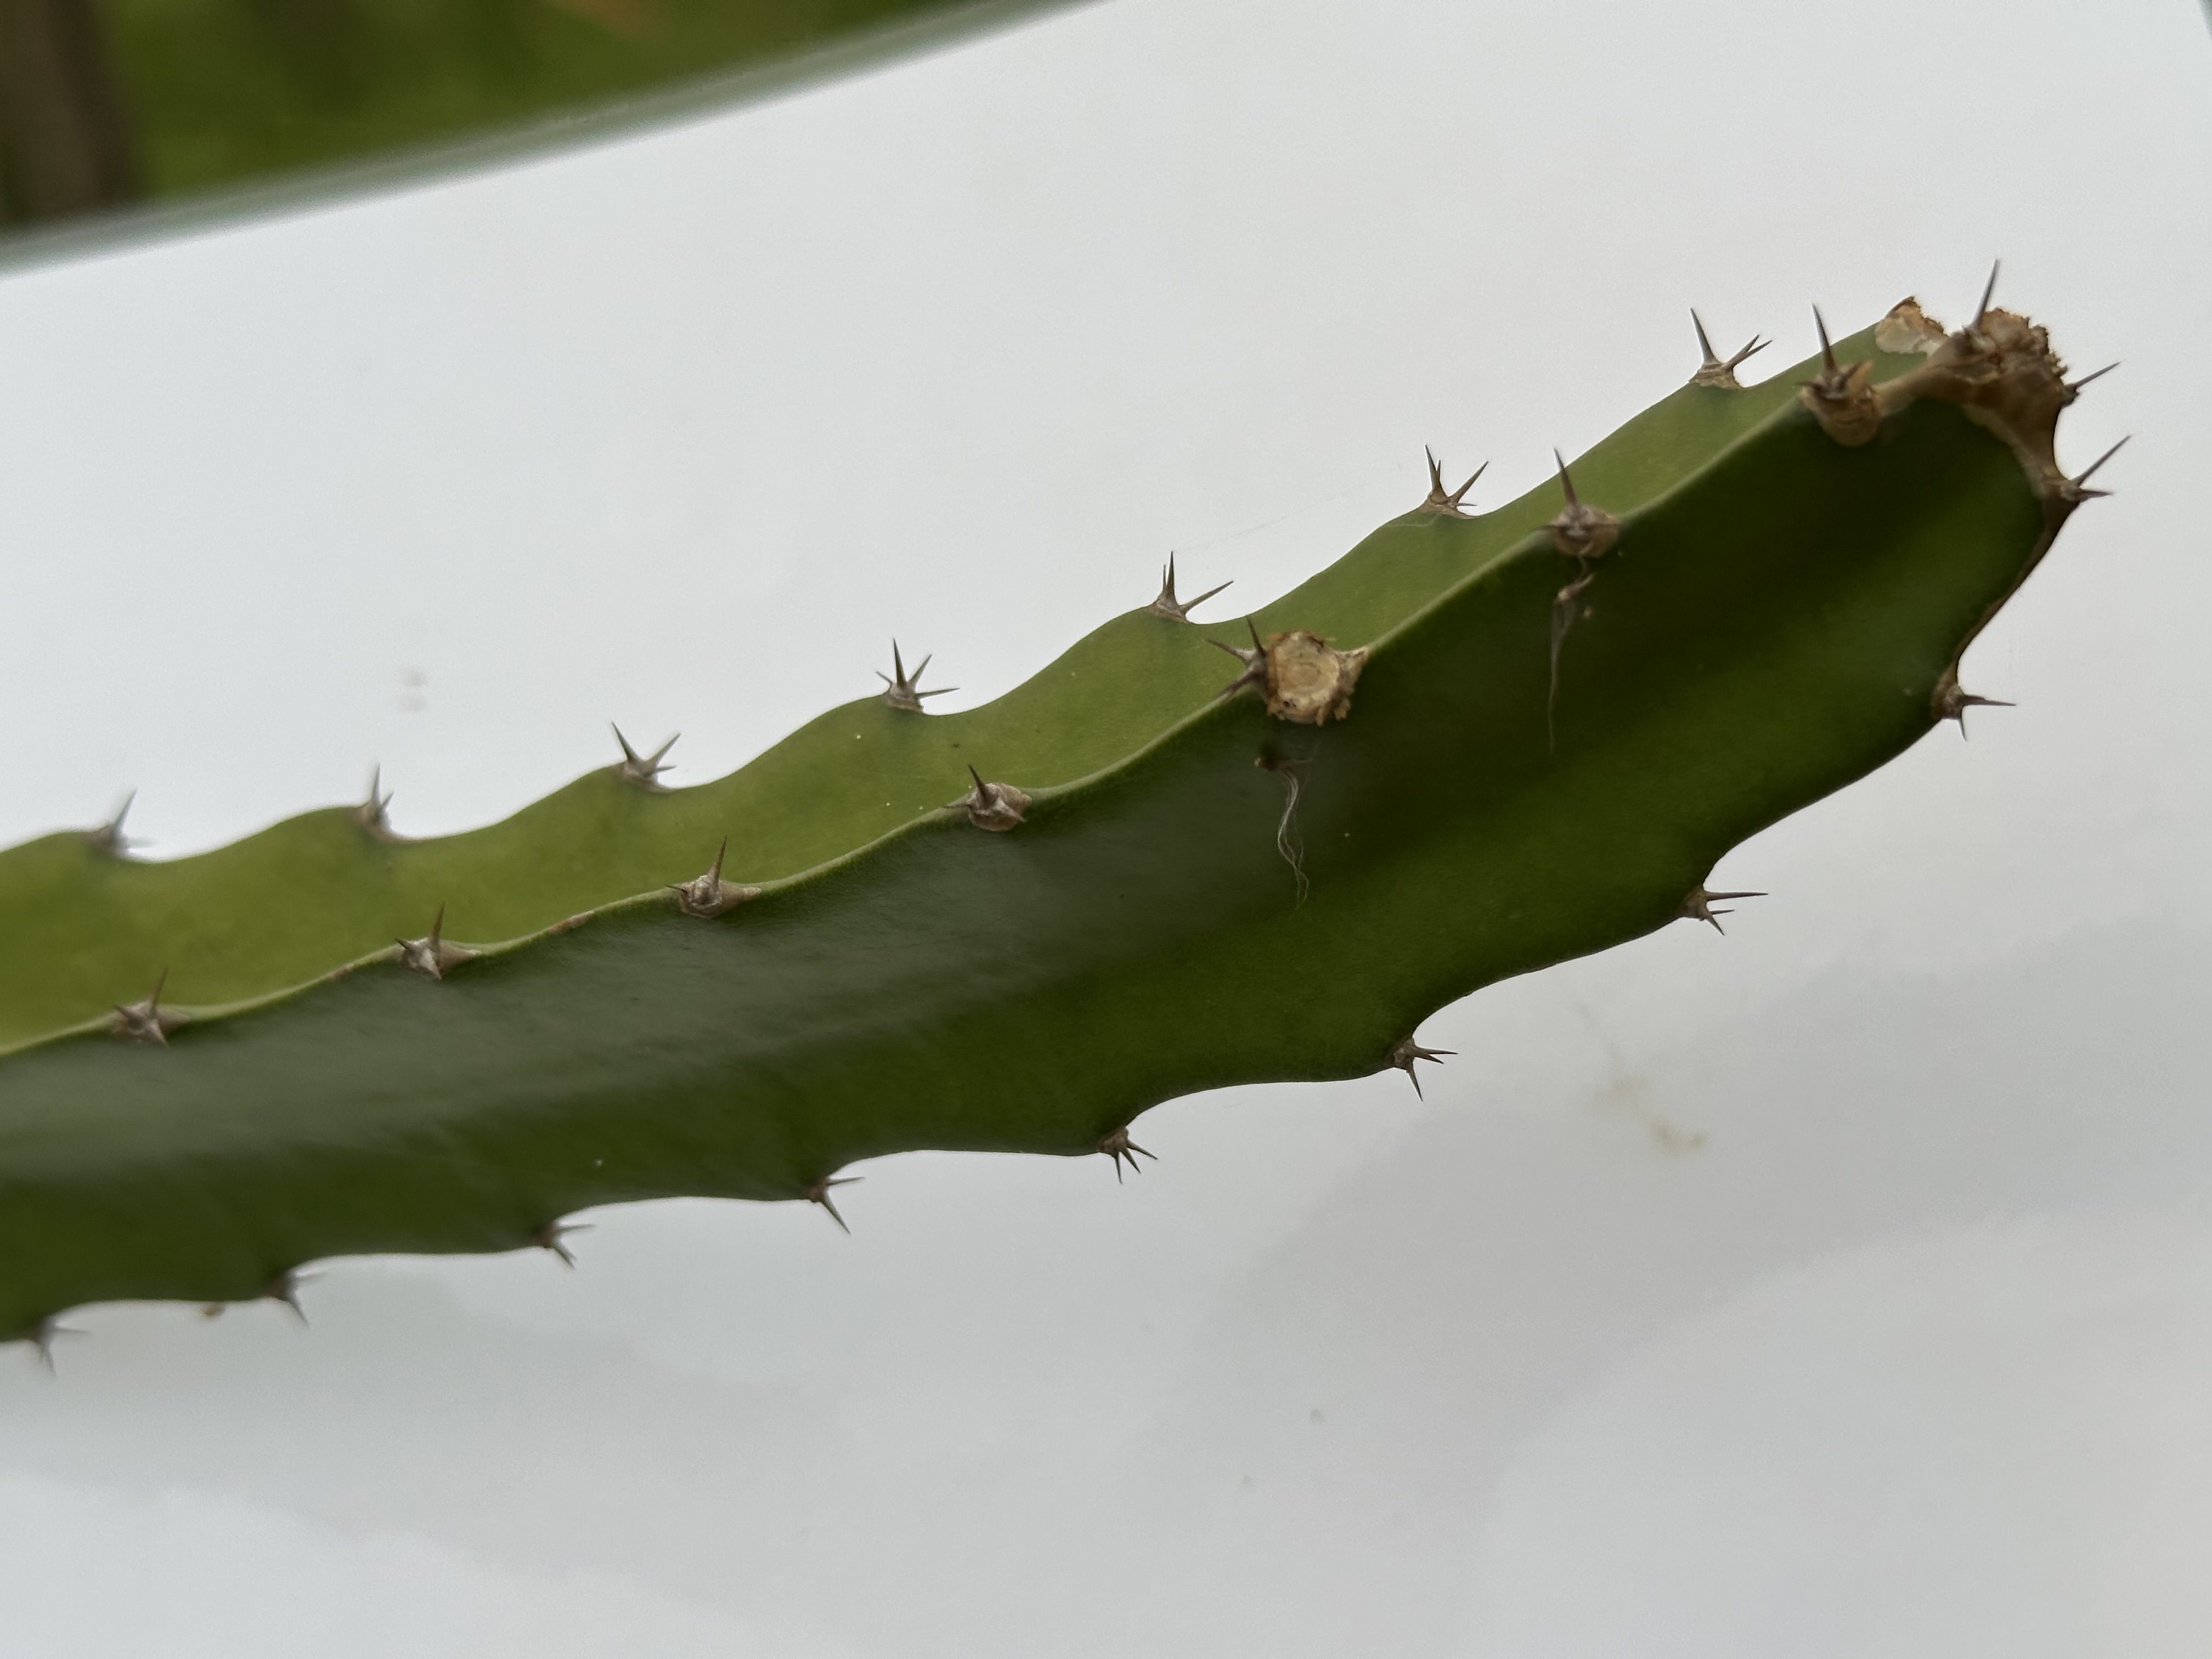
Label: Good leaf